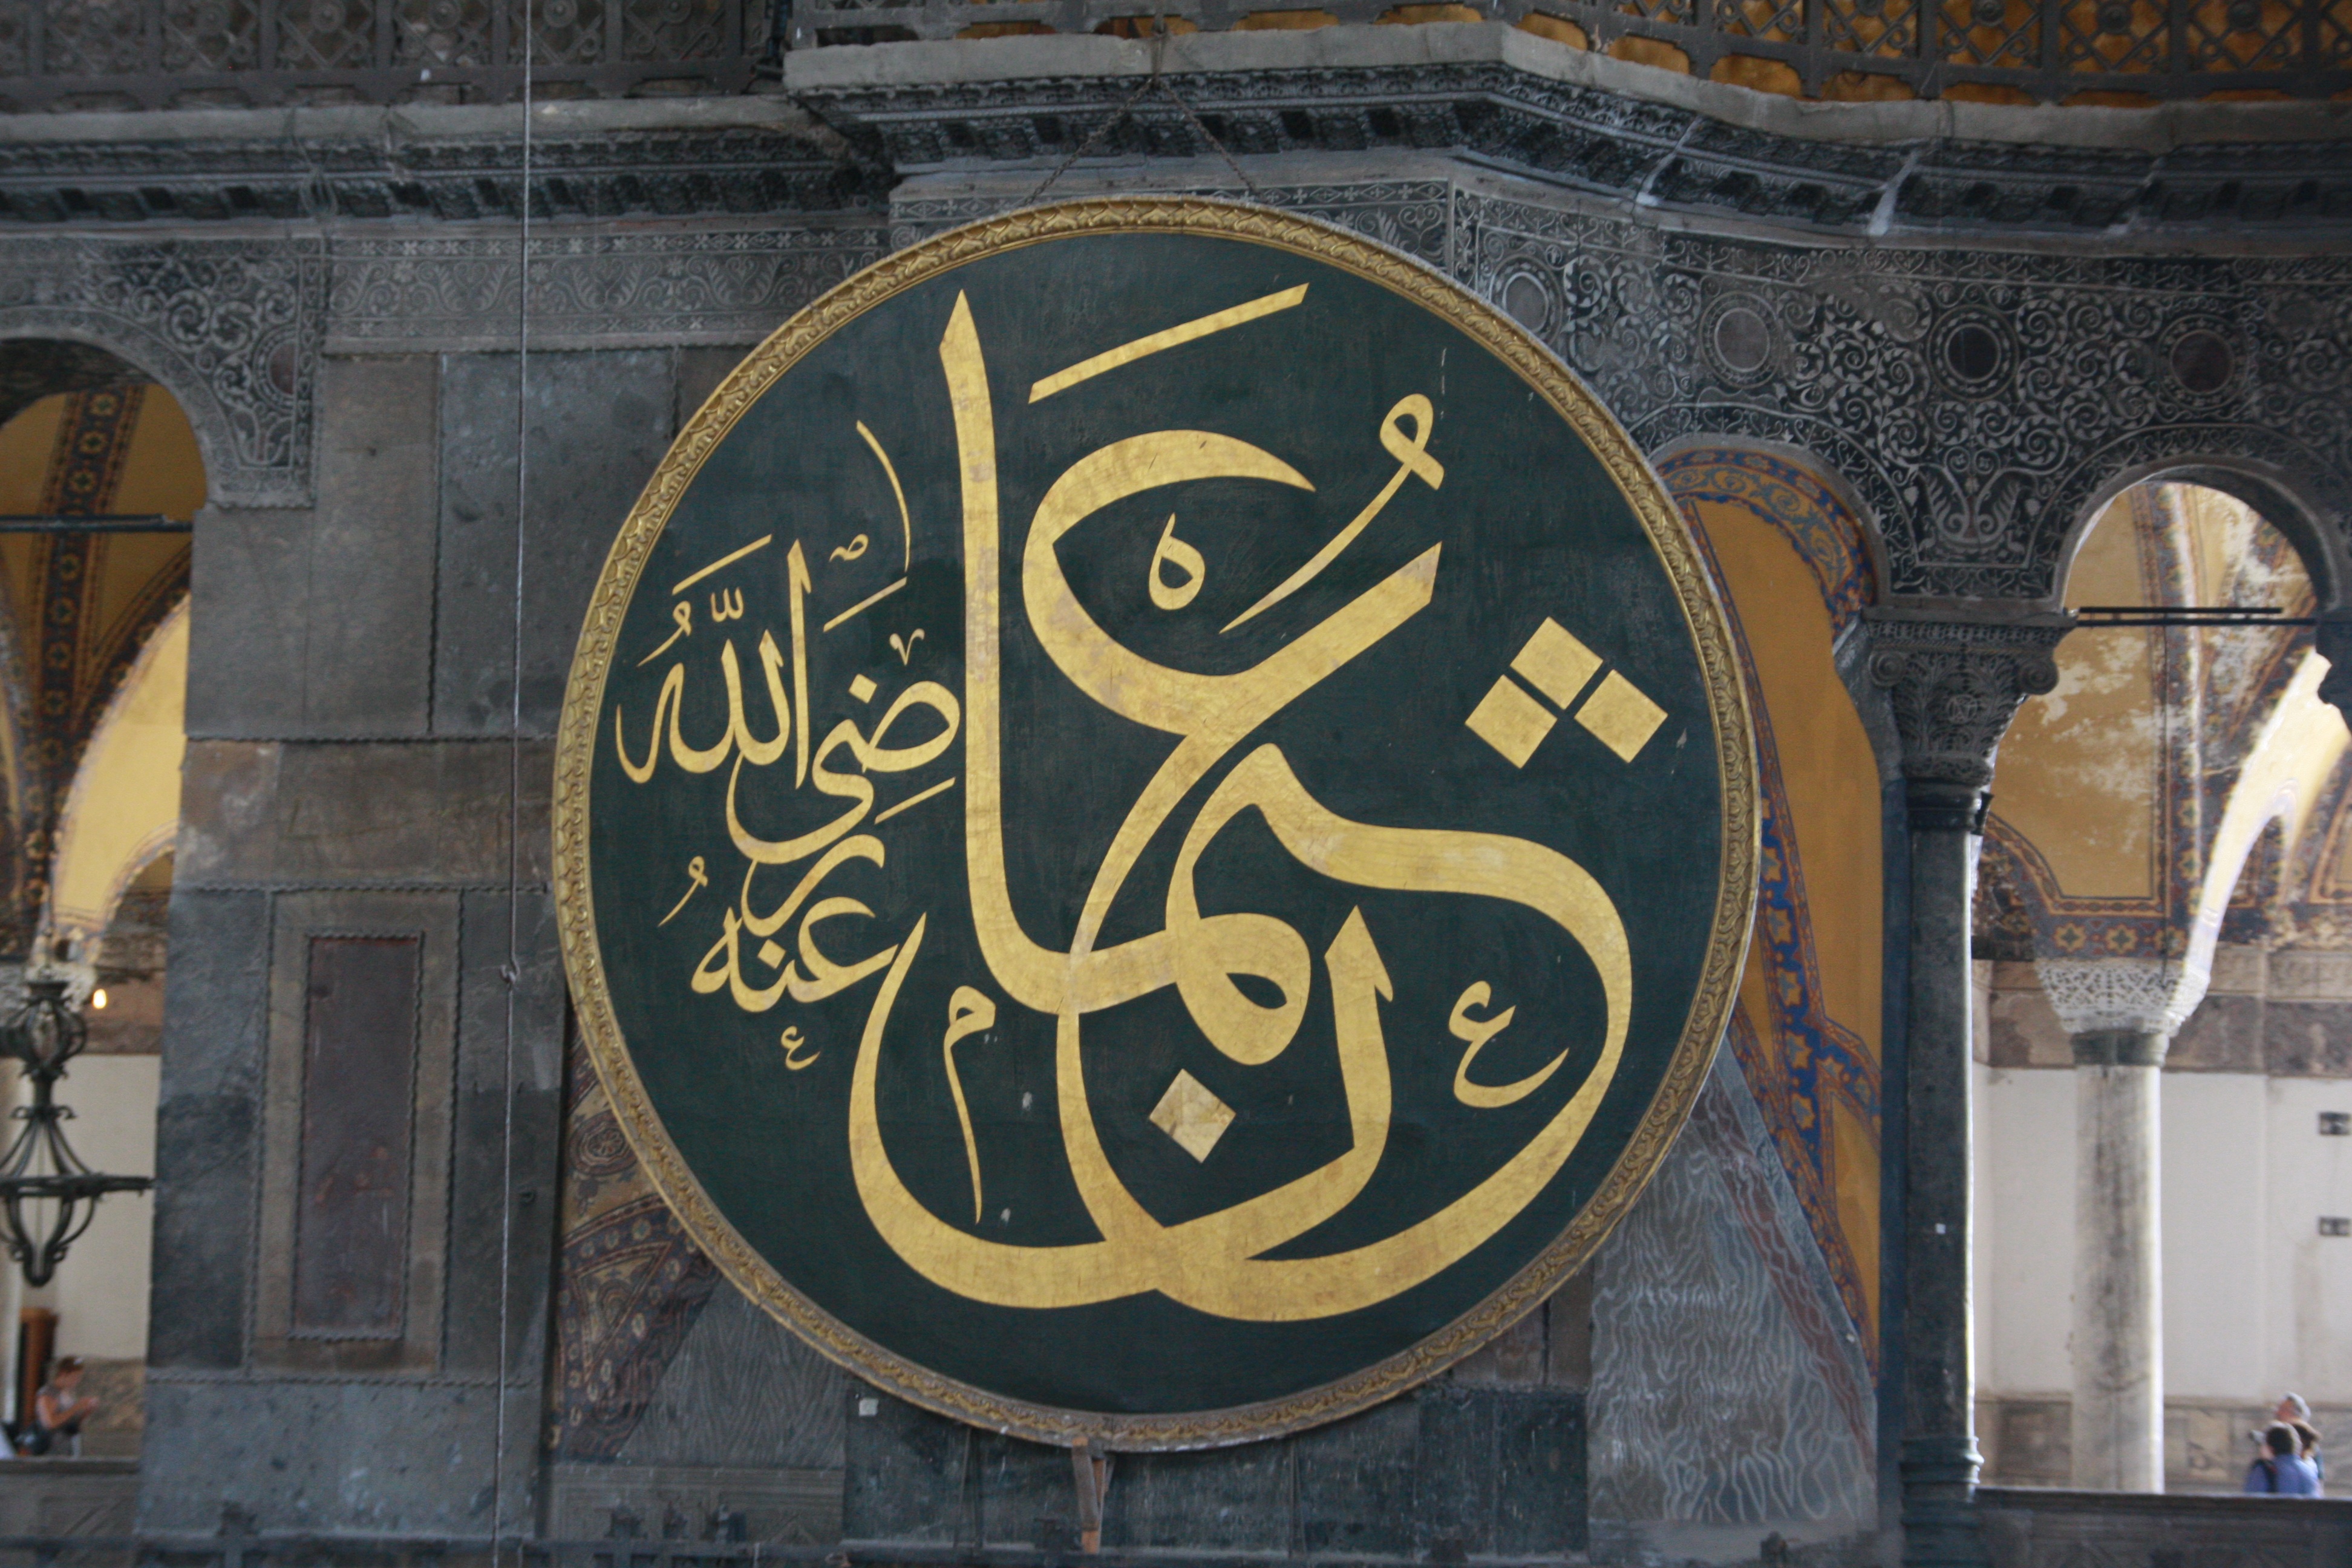
road, street, wall, sign, graffiti, art, temple, turkey, mural, istanbul, islam, blue mosque, urban area, ancient history